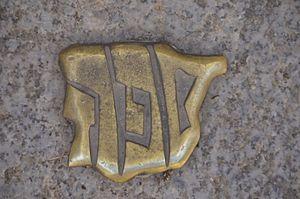
Les Juifs d'Espagne ont constitué l'une des plus importantes, des plus brillantes et des plus prospères communautés juives de la Diaspora, sous la domination successive de royaumes musulmans et chrétiens.